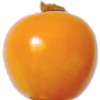
Label: Physalis 1